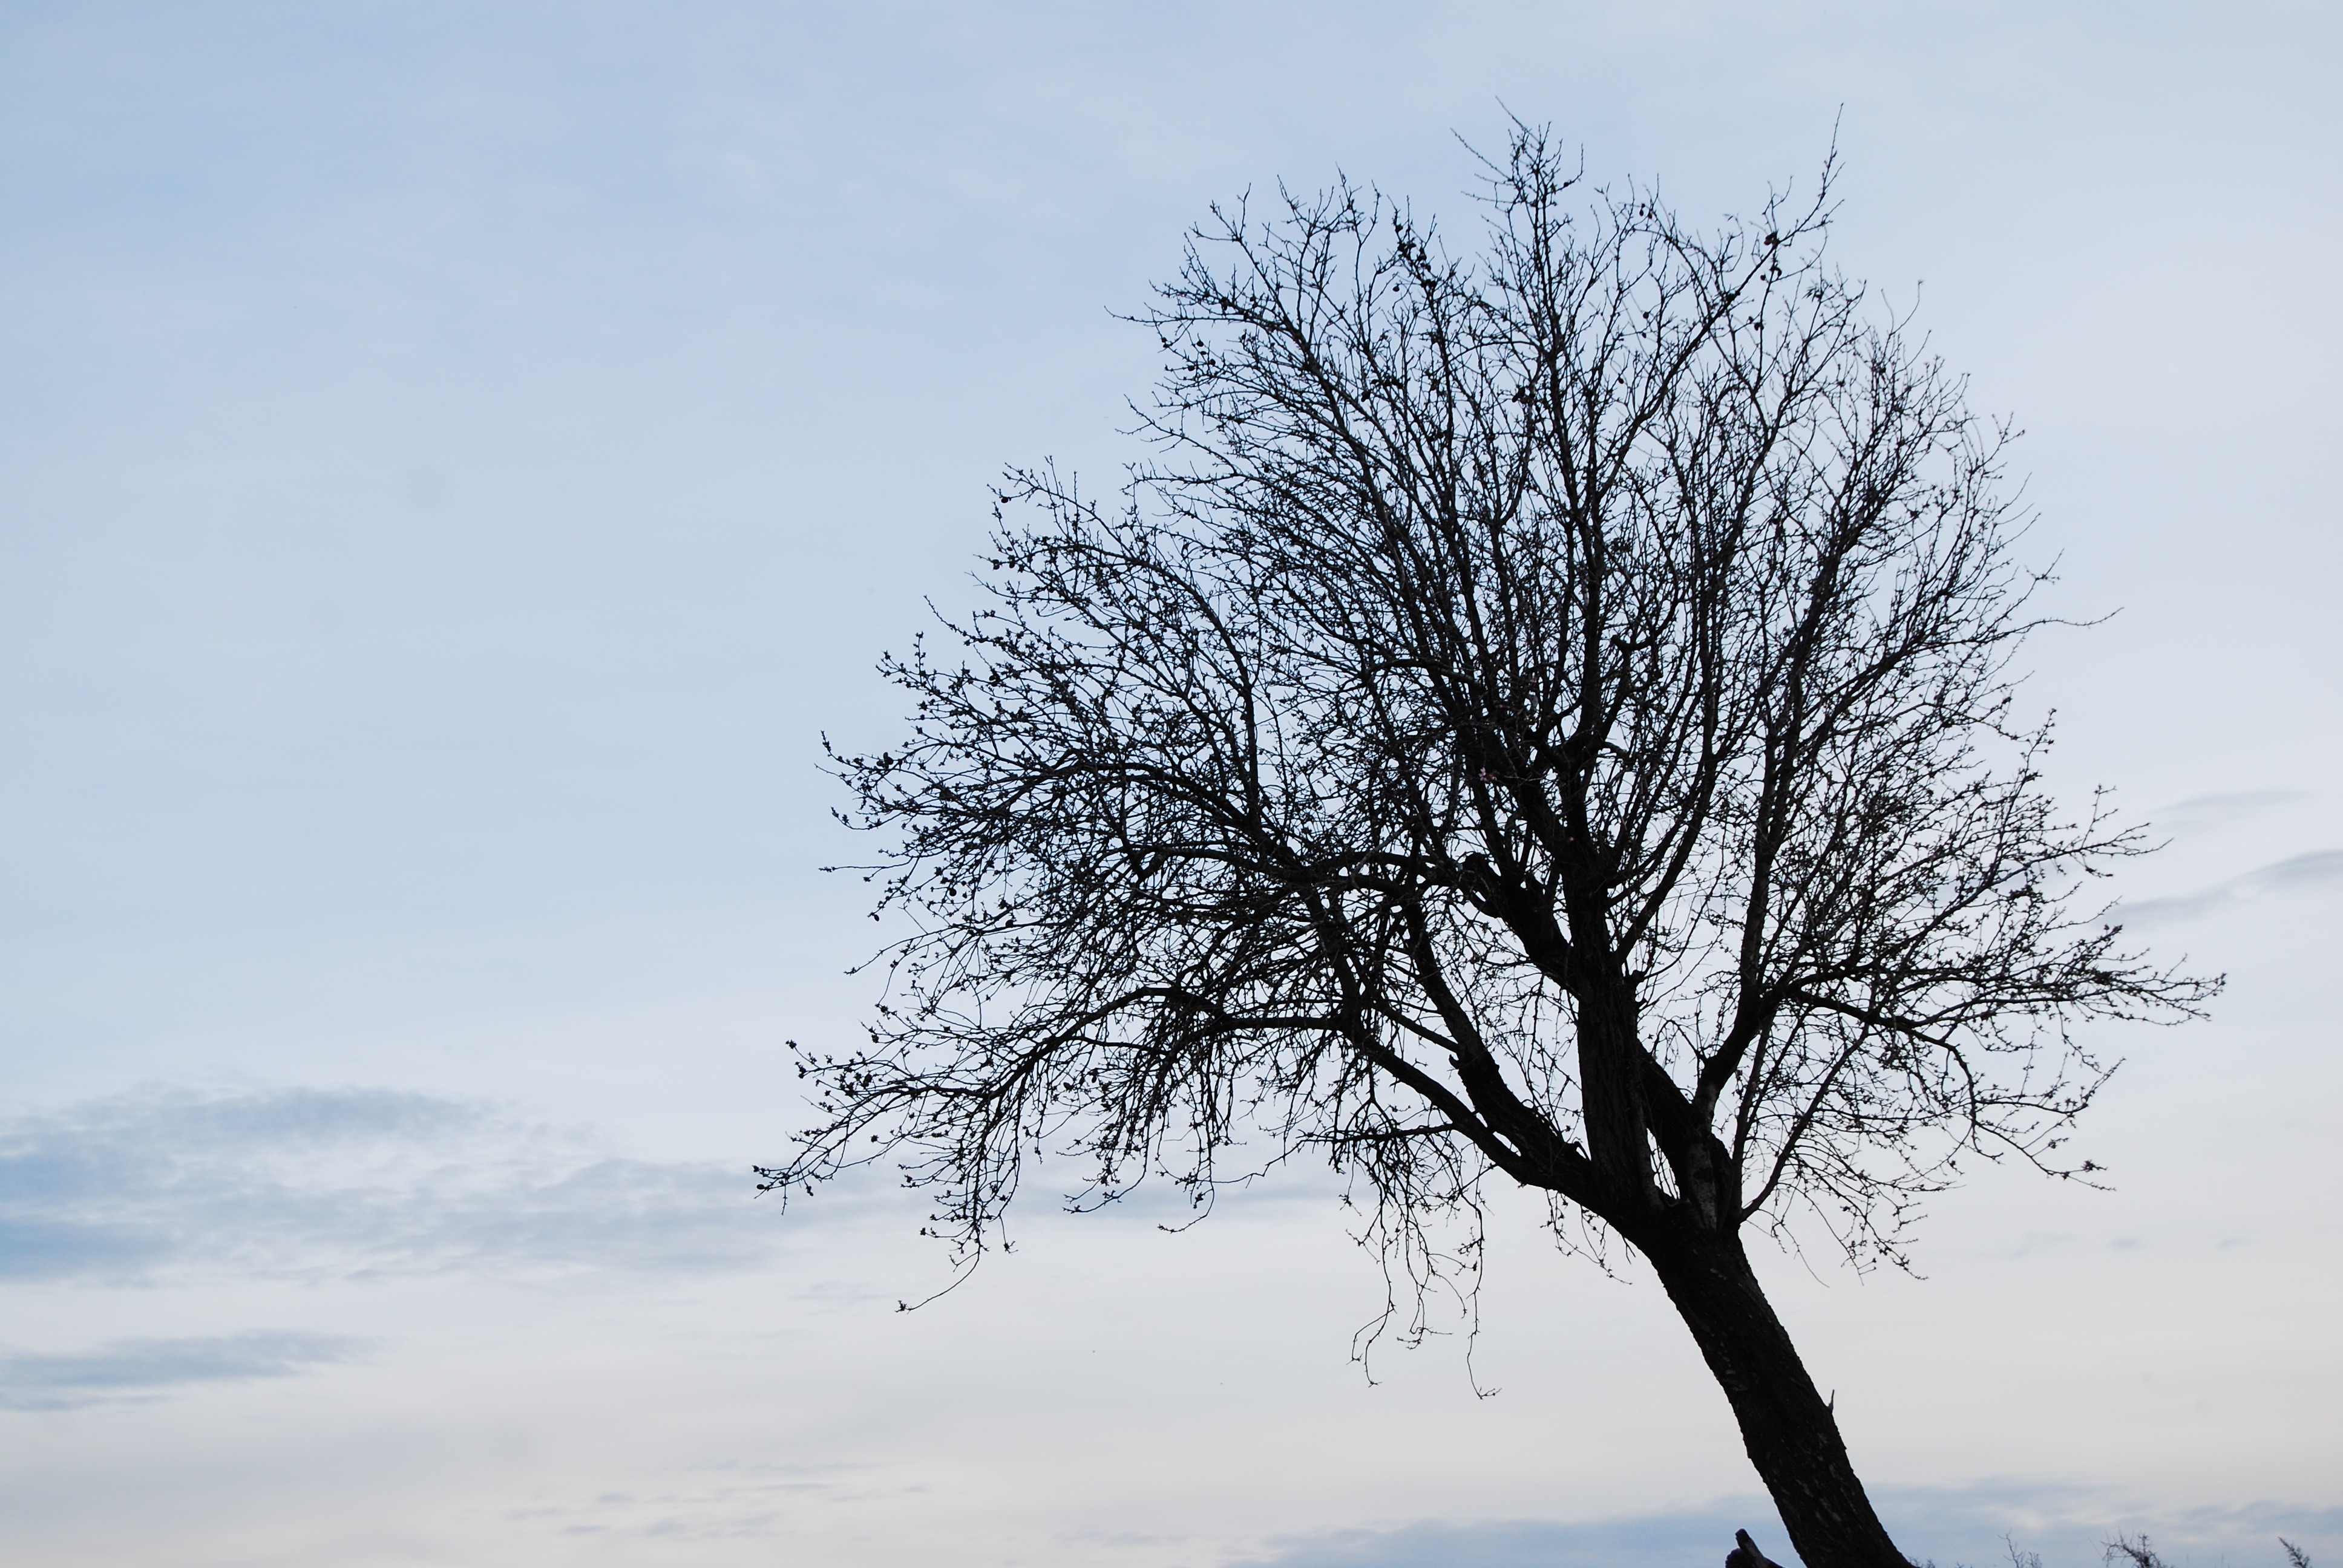
landscape, tree, nature, branch, snow, winter, cloud, plant, sky, morning, lonely, season, spain, atmospheric phenomenon, woody plant